Edward Pellew Wilson Jr.

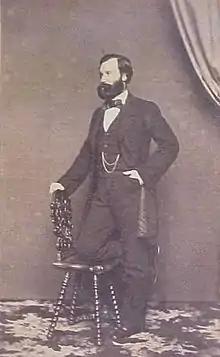
Edward Pellew Wilson Jr.

Edward Pellew Wilson Jr., Count of Wilson (31 March 1832 in Salvador, Bahia – 19 September 1899 in Rio de Janeiro City, Rio de Janeiro State) was a British-Brazilian businessman.